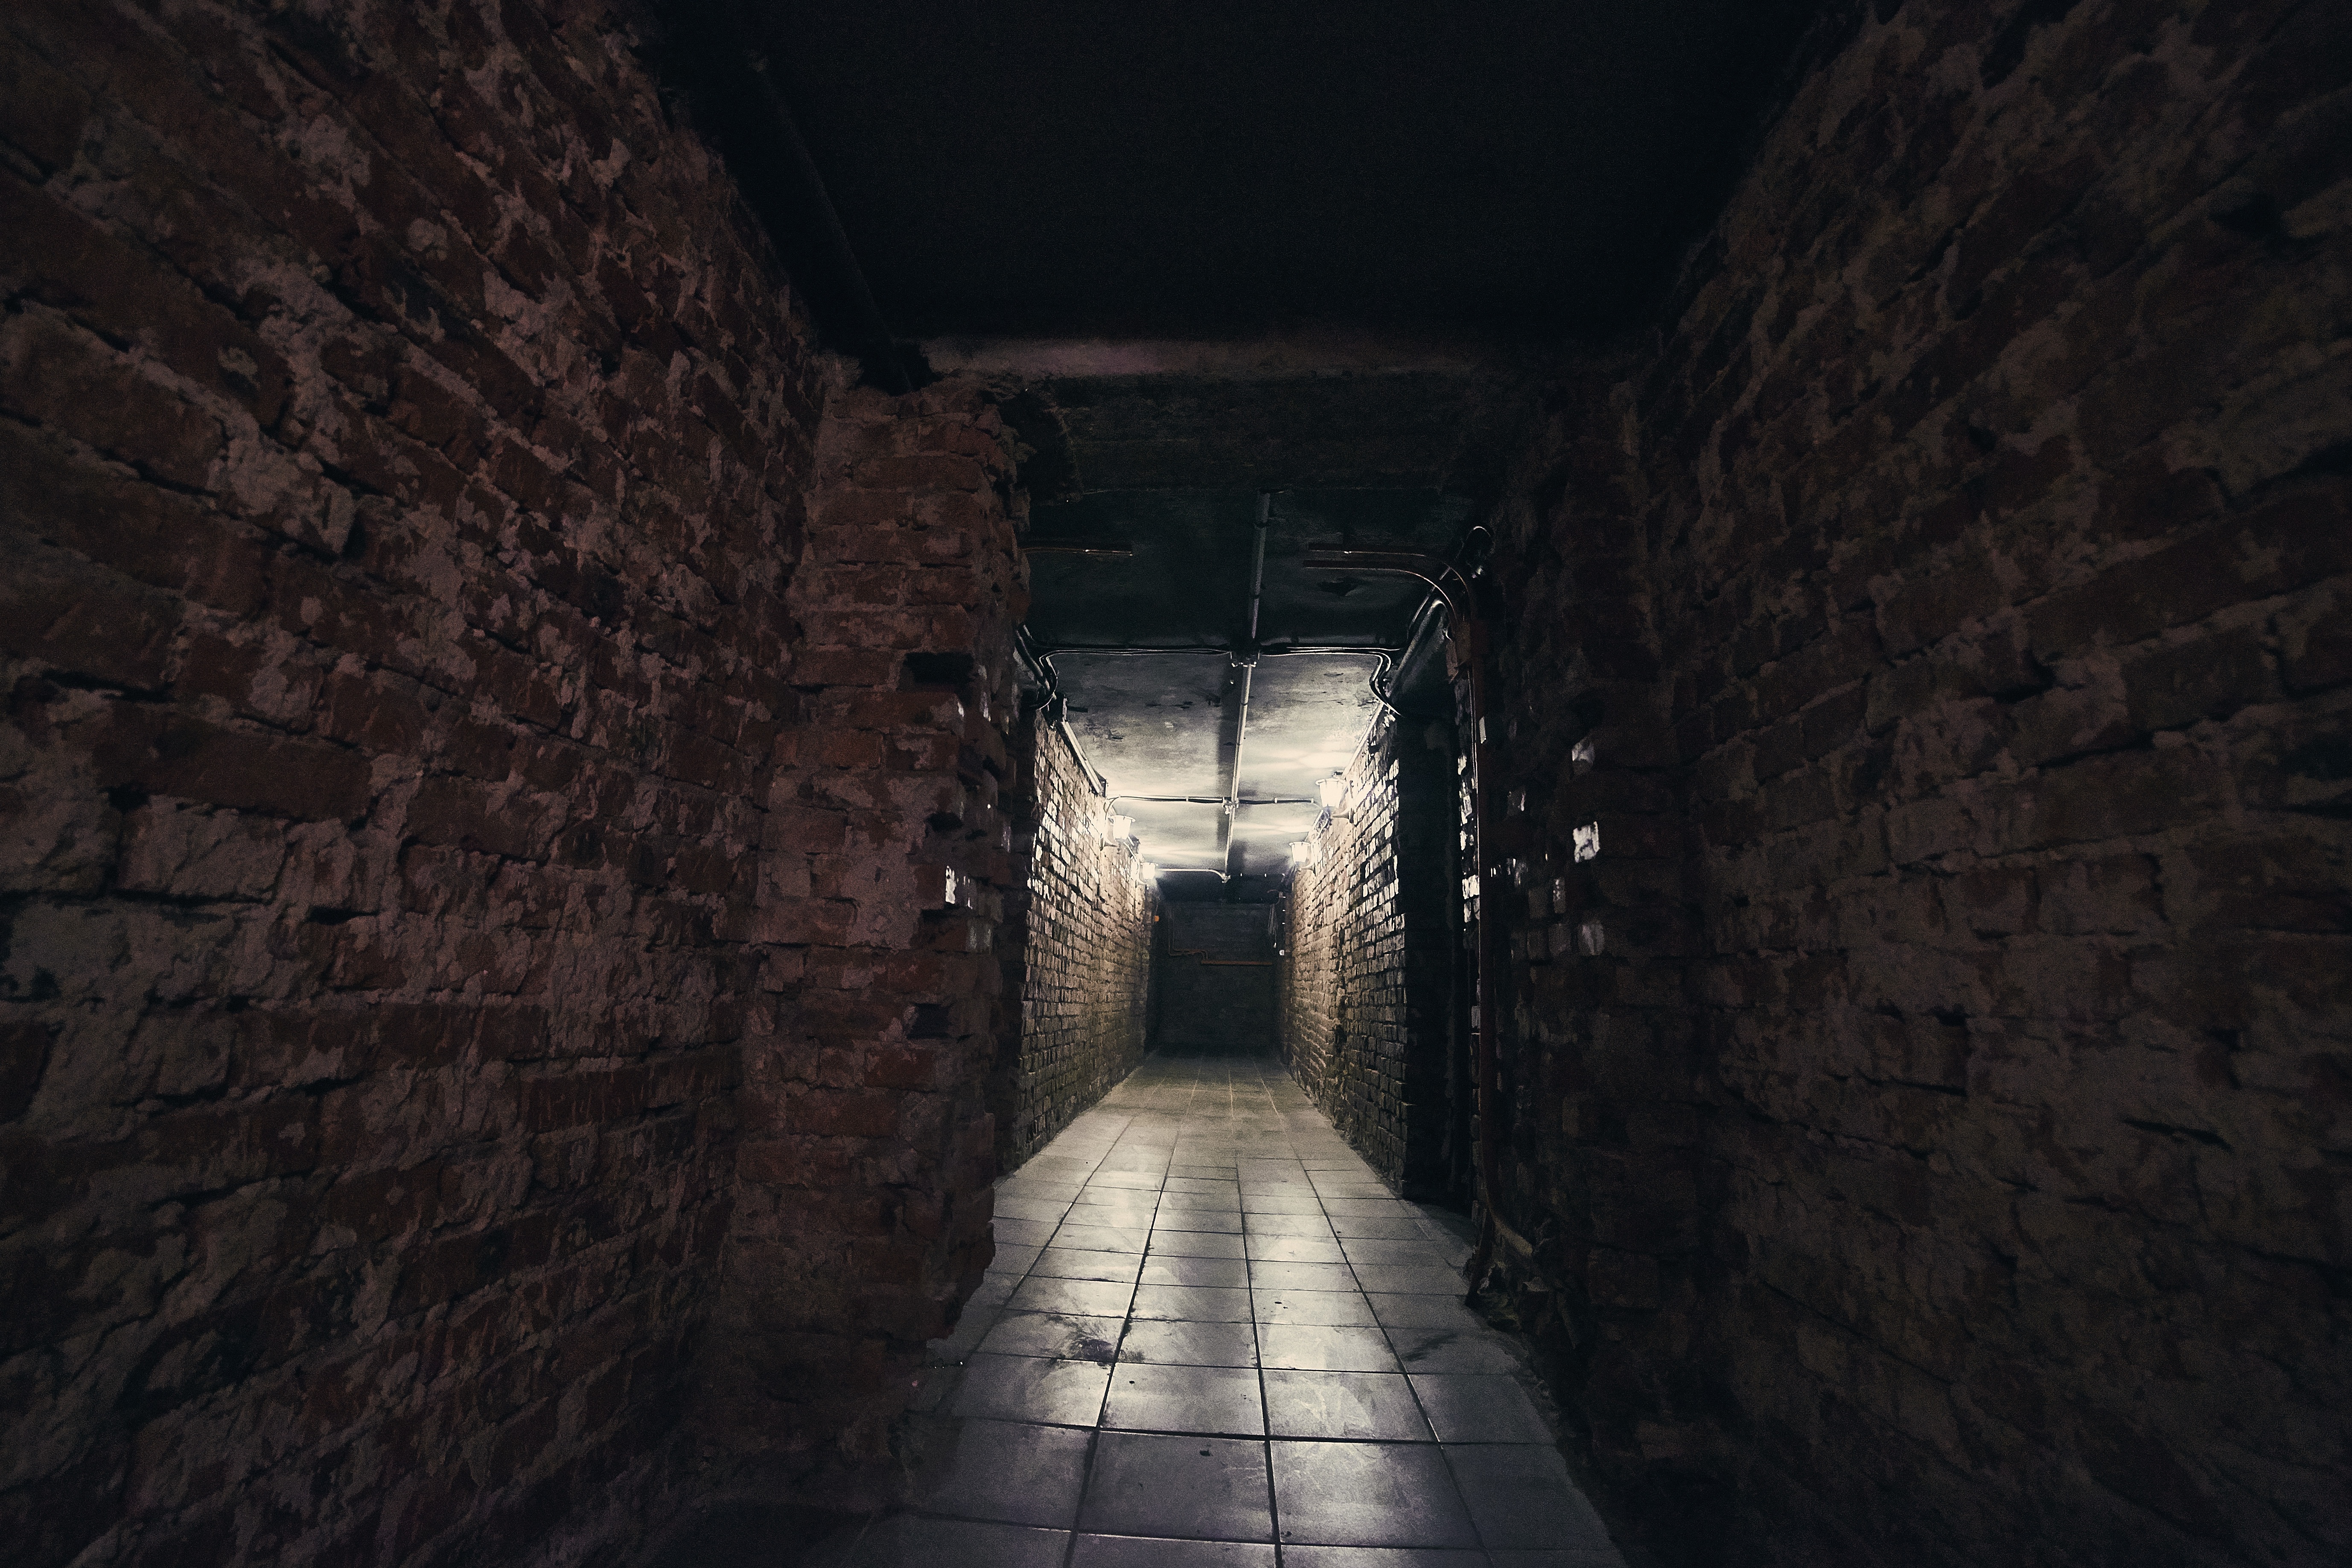
light, night, alley, wall, tunnel, subway, construction, darkness, basement, brick, infrastructure, corridor, crypt, yama